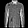
Label: Shirt